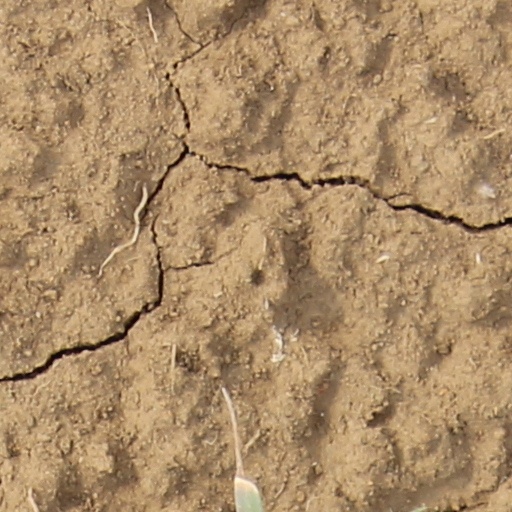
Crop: wheat